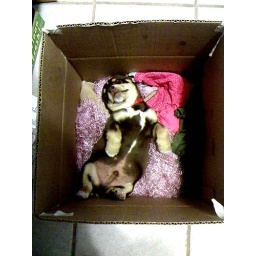
before he started sleeping under my bed